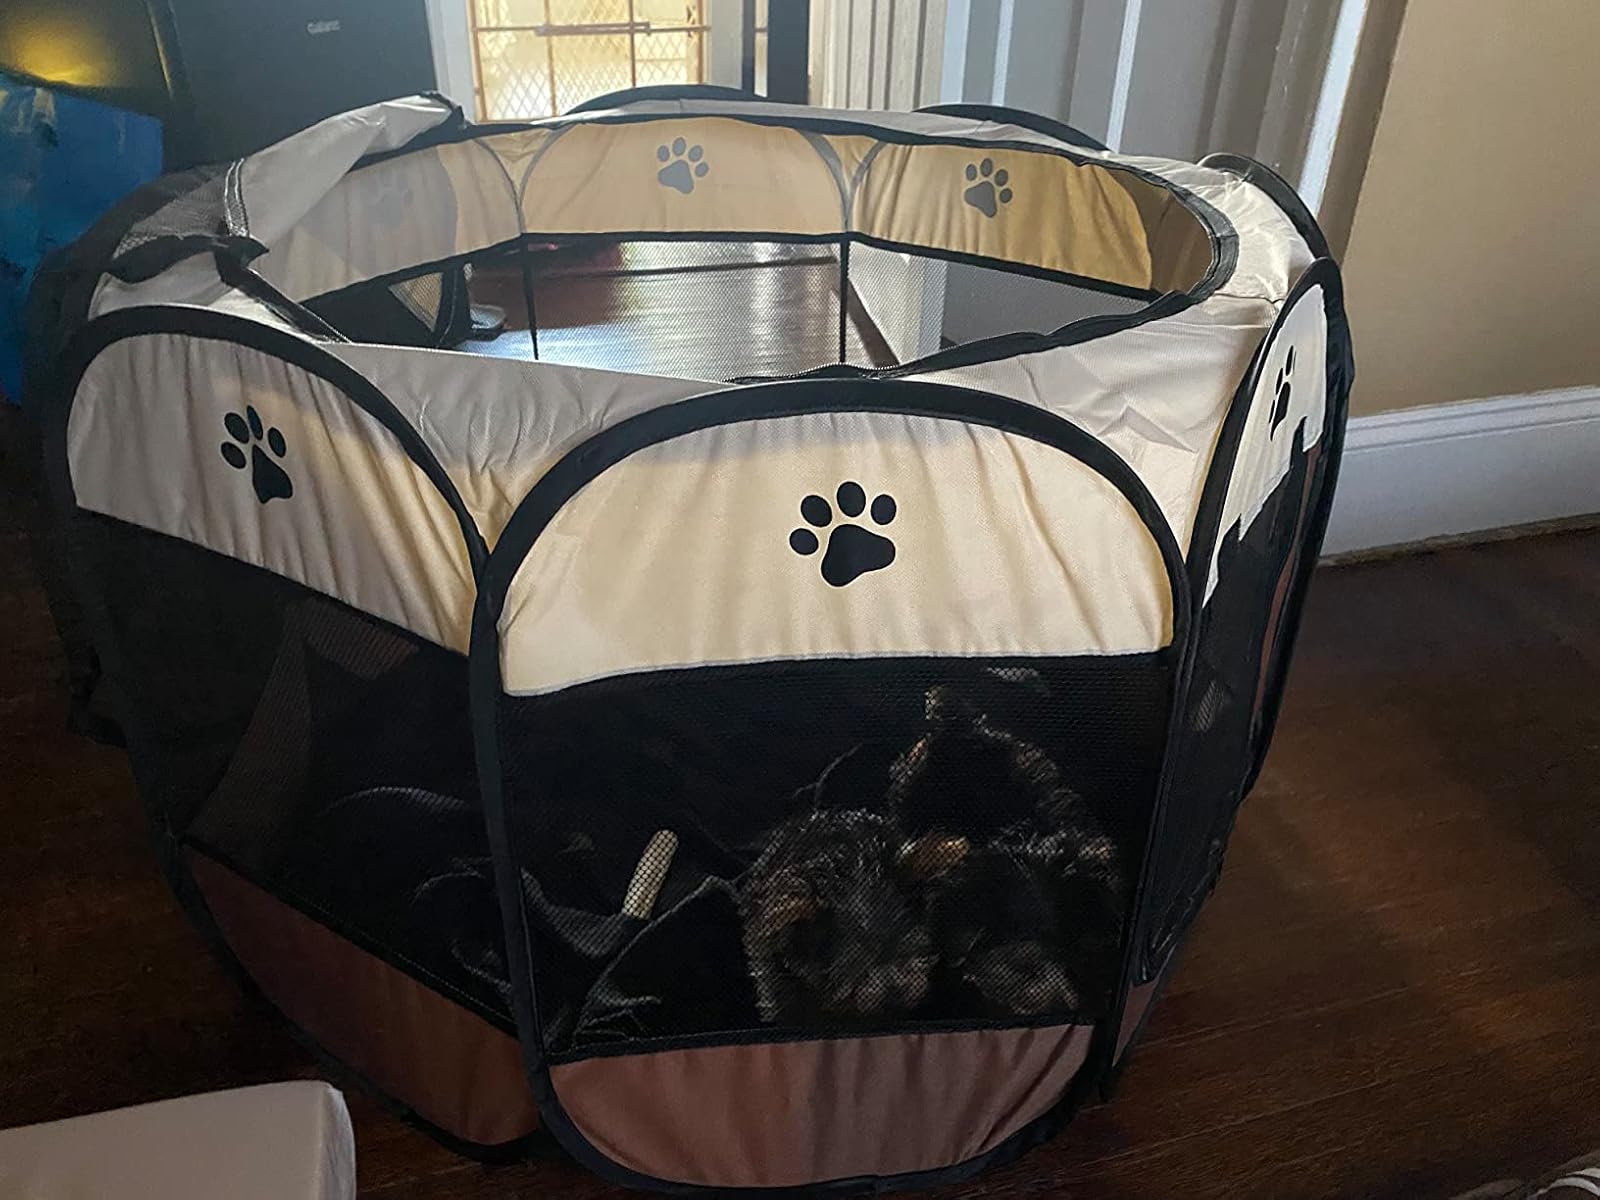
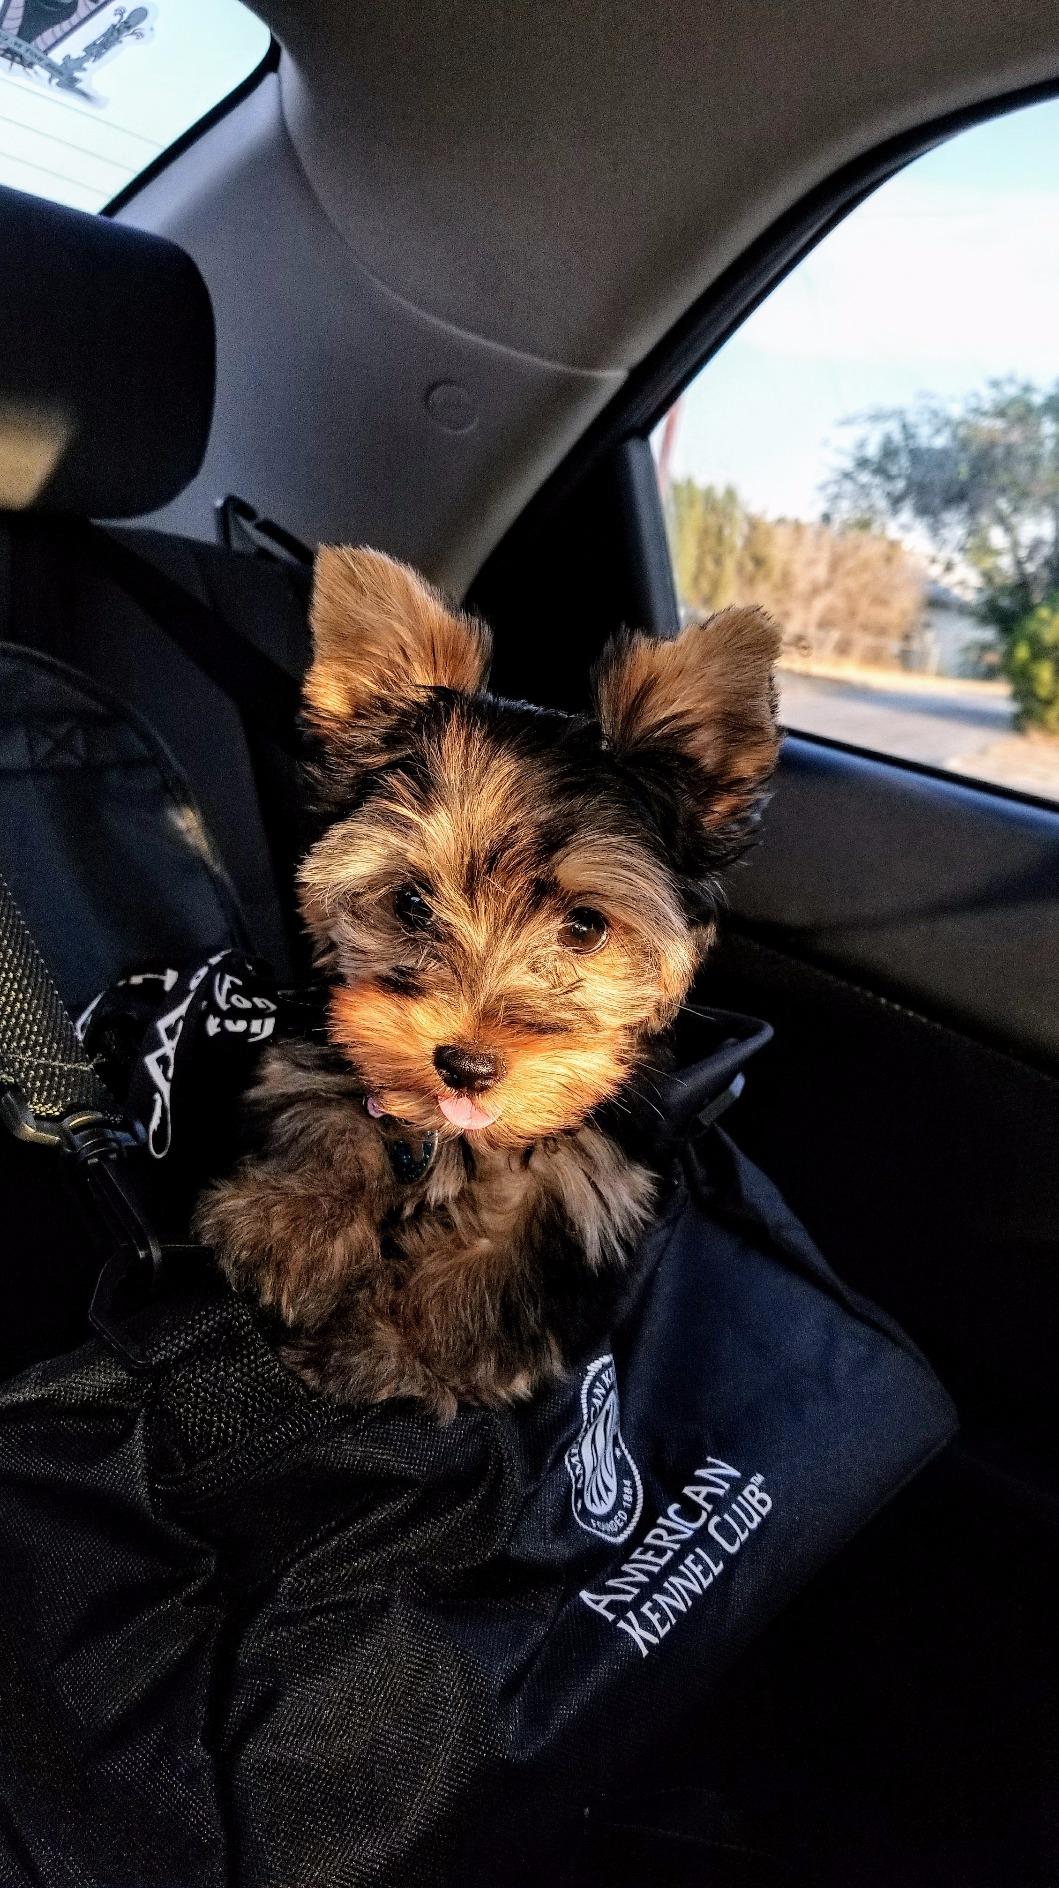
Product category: items_kennel
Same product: no